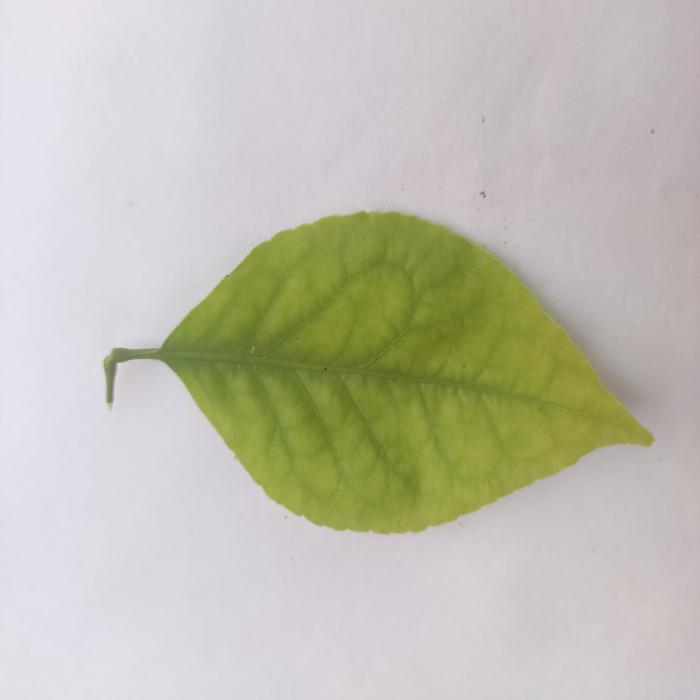
Crop: Aegle Marmelos
Leaf condition: Cercospora_Leaf